Arthur Godfrey

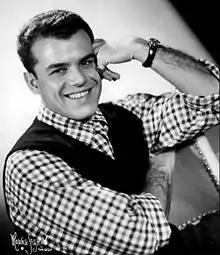
Julius La Rosa

Godfrey learned to fly in 1929 while working in broadcast radio in the Washington, D.C., area, starting with gliders, then learning to fly airplanes. He was badly injured on his way to a flying lesson one afternoon in 1931 when an oncoming truck lost its left front wheel and hit him head on. Godfrey spent months recuperating, and the injury kept him from flying on active duty during World War II. He served in a public affairs role during the war as a reserve officer in the United States Navy.